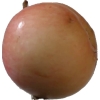
Label: Apple 10